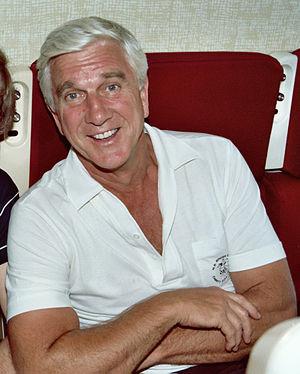
Leslie Nielsen, né le 11 février 1926 à Regina et mort le 28 novembre 2010 à Fort Lauderdale, est un acteur canadien naturalisé américain.
Y a-t-il un flic... ou L'agent fait la farce au Québec est une trilogie comique cinématographique américaine écrite et produite par le trio Jerry Zucker, Jim Abrahams et David Zucker mettant en scène le lieutenant Frank Drebin, policier dans la brigade spéciale de la police de Los Angeles. Avant cette saga, les aventures du lieutenant furent rapportées dans la série éphémère Police Squad.